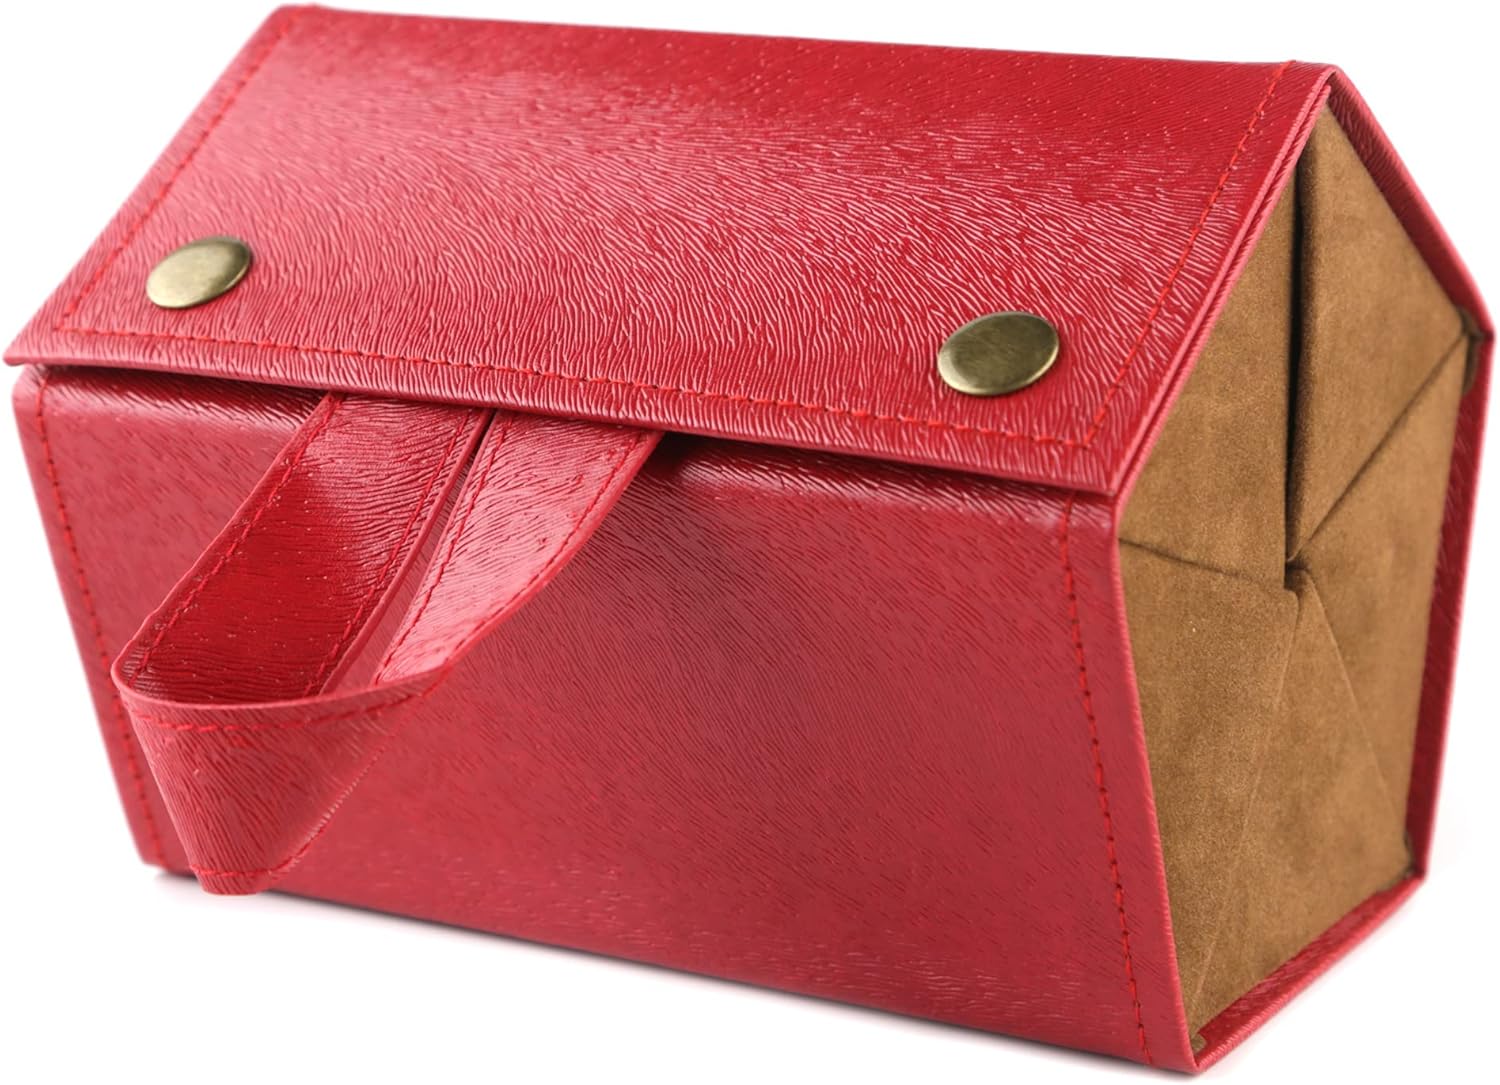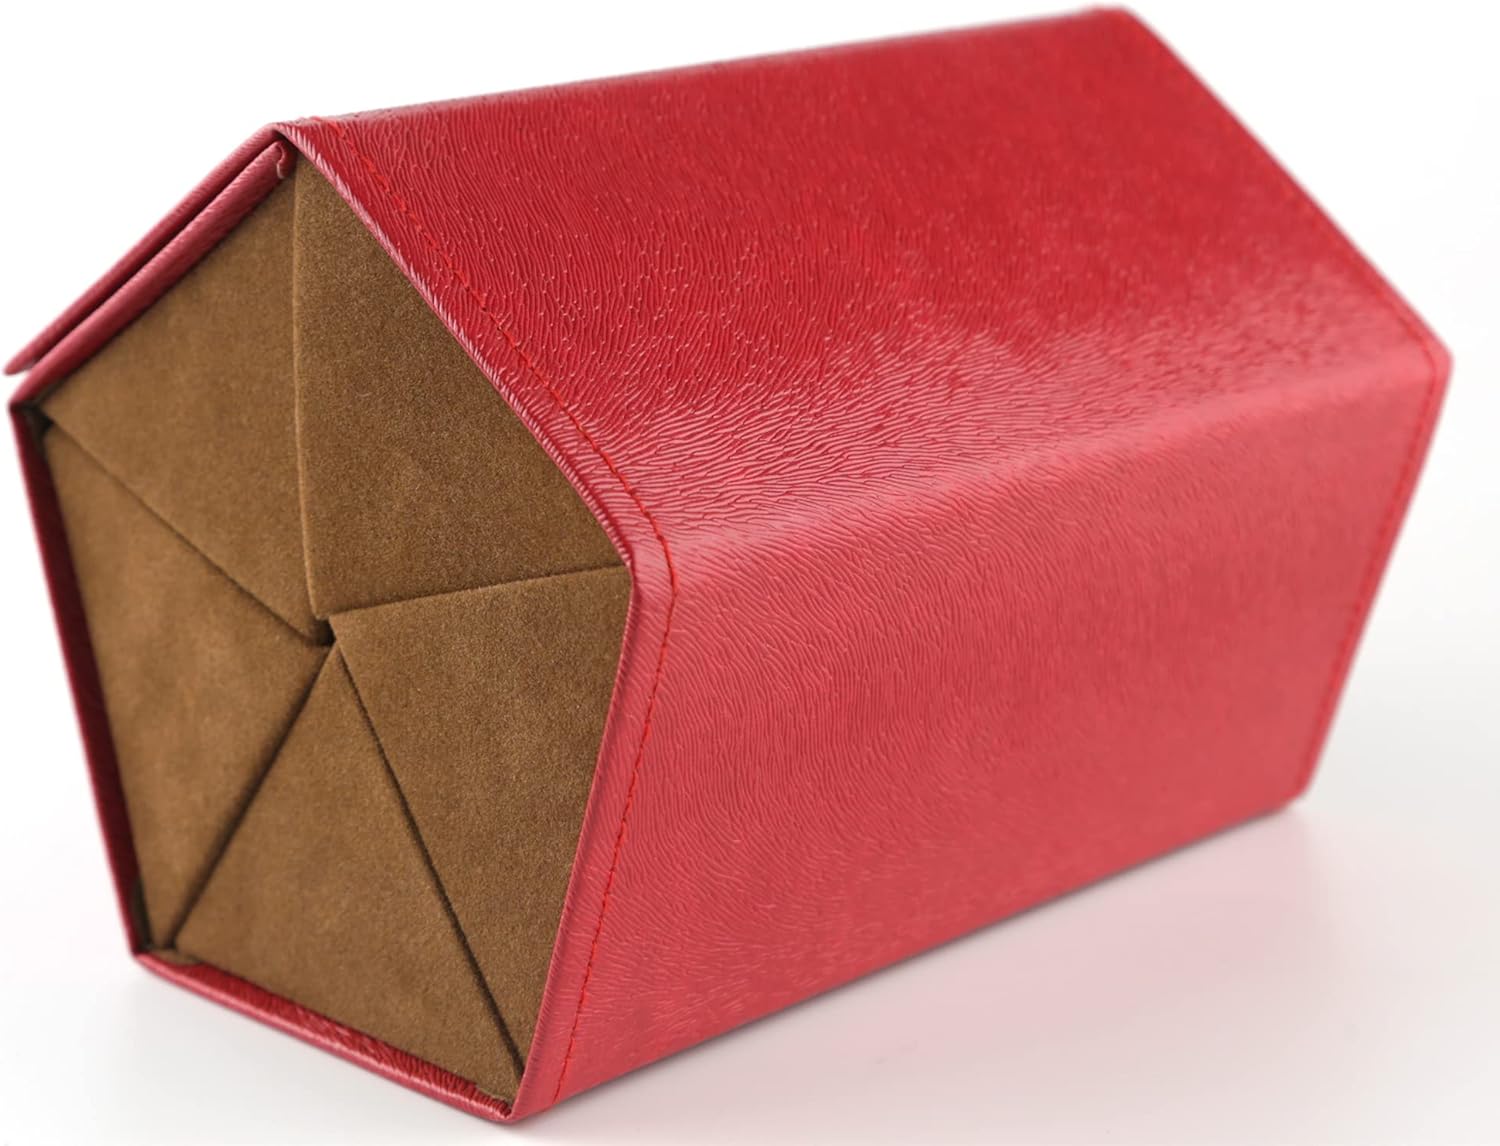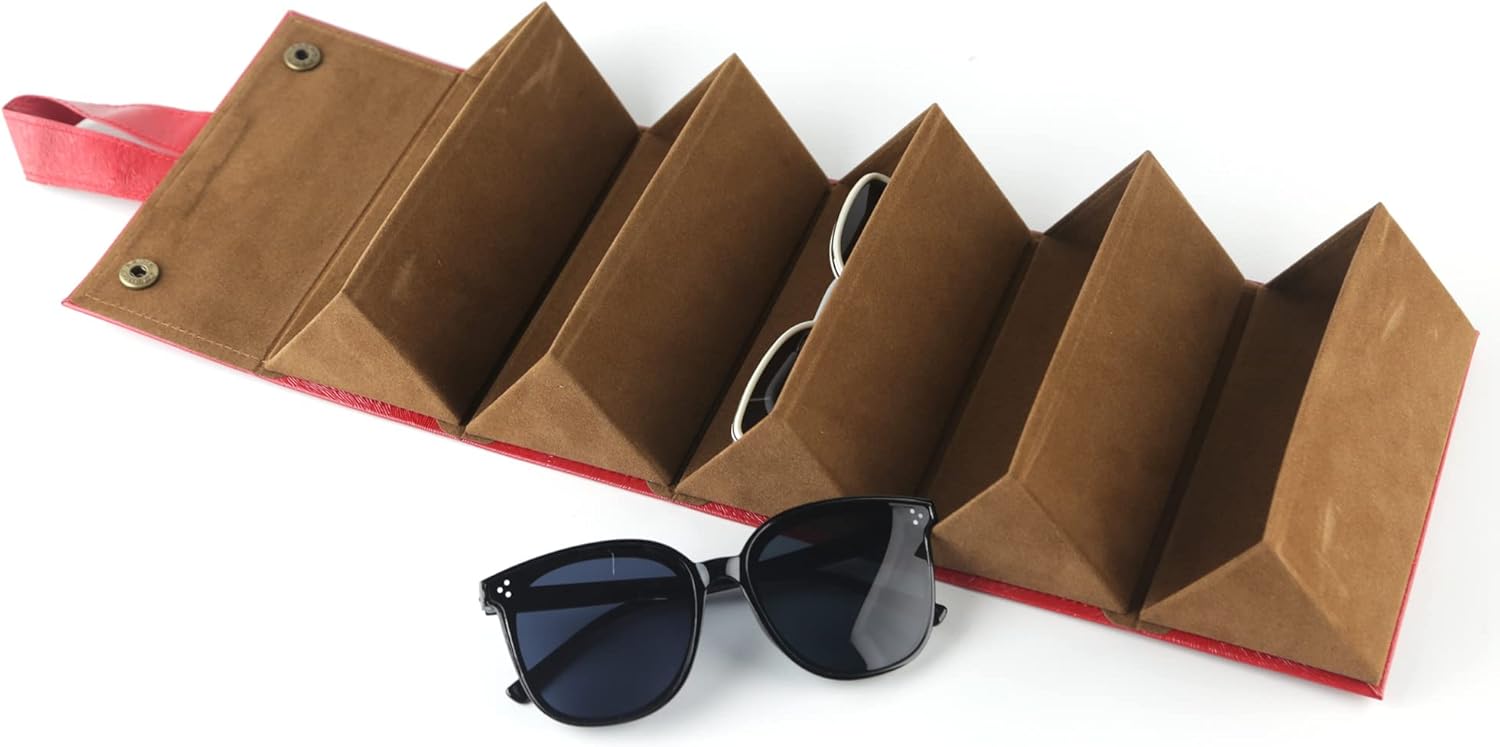
PTShadow Multifunctional Travel Sunglasses Manager,PU Foldable Portable Multi Pairs of Glasses Organizer Storage Box
Category: AMAZON FASHION
The PTShadow Multifunctional Travel Sunglasses Manager is a 5 slot design hanging multi-pair sunglasses case that is perfect for on-the-go travel or for your room. Reinforce the protection of your valuable sunglasses with individual compartment straps to keep each pair safe and a great looking designer organizer. You can hang it anywhere, on a wardrobe, door or shelf, where you can see them at a glance and choose which sunglasses go with your clothes or the weather. When traveling, it's easy and cool to roll it up and take it with you. Roll up size: 5.6"*5.1"*4.9"; Hanging size: 20.9"*6.6" Internal compartment: 6.1"*2.3"*2.7" Maintenance precautions. 1. When the surface is dirty, wash and wipe it clean in time. 2. Avoid prolonged exposure to sunlight.
Features: PU | Imported | Button closure | 【Space saving】Unique folding design, independent 5 slots space, small size, large capacity. Hanging design, can be hung anywhere, wardrobe, door or shelf. | 【All-around protection】High quality PU leather shell and soft and smooth interior, strong and durable, simple and stylish design, prevent the lens from friction damage, can protect the contents from damage. | 【Large capacity】Rolled up size is 5.6"*5.1"*4.9",Extended size is 20.9"*6.6". | 【Suitable for outdoor use】 The glasses manager is easy to carry, hang and replace different glasses. The glasses manager is very suitable for travel or vacation | 【Multifunctional】This multifunctional storage case can store sunglasses, but also earrings, watches, keys, necklaces, cosmetics and other small items